Bread of Life Ministries International

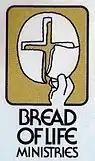
First BOL logo from 1982 to 2002

Weekly attendance climbed to a thousand, prompting BOL to temporarily move to the Philippine Heart Center in Quezon City in January 1984 before moving again in the same month to Celebrity Sports Plaza in Capitol Hills, Quezon City in order to accommodate 1,200 people. Pastor Conde believed that Filipinos needed to break free from colonial mentality and become independent from foreign missionaries and wanted to show that God provides for Filipino churches.